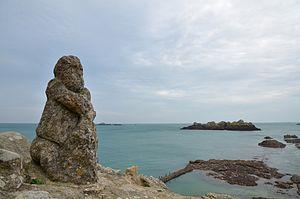
Rochers sculptés de Rothéneuf, Bretagne, France
Les Rochers sculptés de Rothéneuf sont un des environnements spontanés sous forme de sculptures monumentales relevant de l'art brut parmi les plus connus de Bretagne.